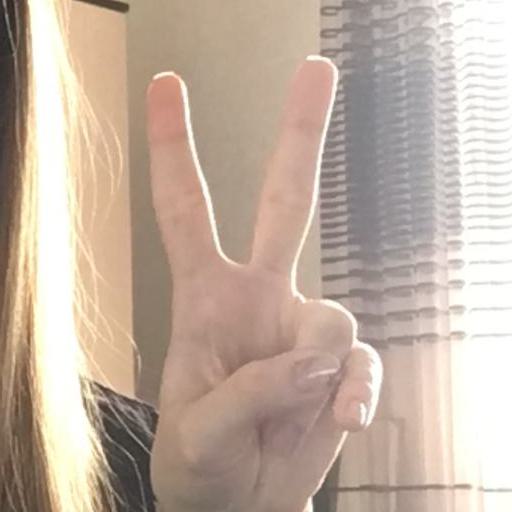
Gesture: peace